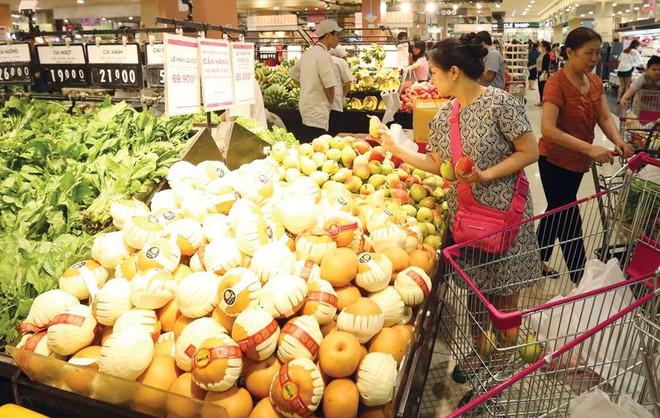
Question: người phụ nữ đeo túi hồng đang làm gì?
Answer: đeo túi màu hồng